Graptolite

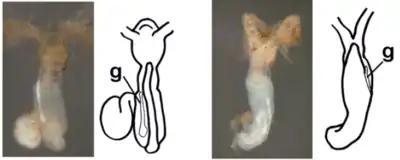
Left and right gonads (g) in "Rhabdopleura compacta".

In recent years, living graptolites have been used as a hemichordate model for Evo-Devo studies, as have their sister group, the acorn worms. For example, graptolites are used to study asymmetry in hemichordates, especially because their gonads tend to be located randomly on one side. In "Rhabdopleura normani", the testicle is located asymmetrically, and possibly other structures such as the oral lamella and the gonopore. The significance of these discoveries is to understand the early vertebrate left-right asymmetry due to chordates being a sister group of hemichordates, and therefore, the asymmetry might be a feature that developed early in deuterostomes. Since the location of the structures is not strictly established, also in some enteropneusts, it is likely that asymmetrical states in hemichordates are not under a strong developmental or evolutionary constraint. The origin of this asymmetry, at least for the gonads, is possibly influenced by the direction of the basal coiling in the tubarium, by some intrinsic biological mechanisms in pterobranchs, or solely by environmental factors.